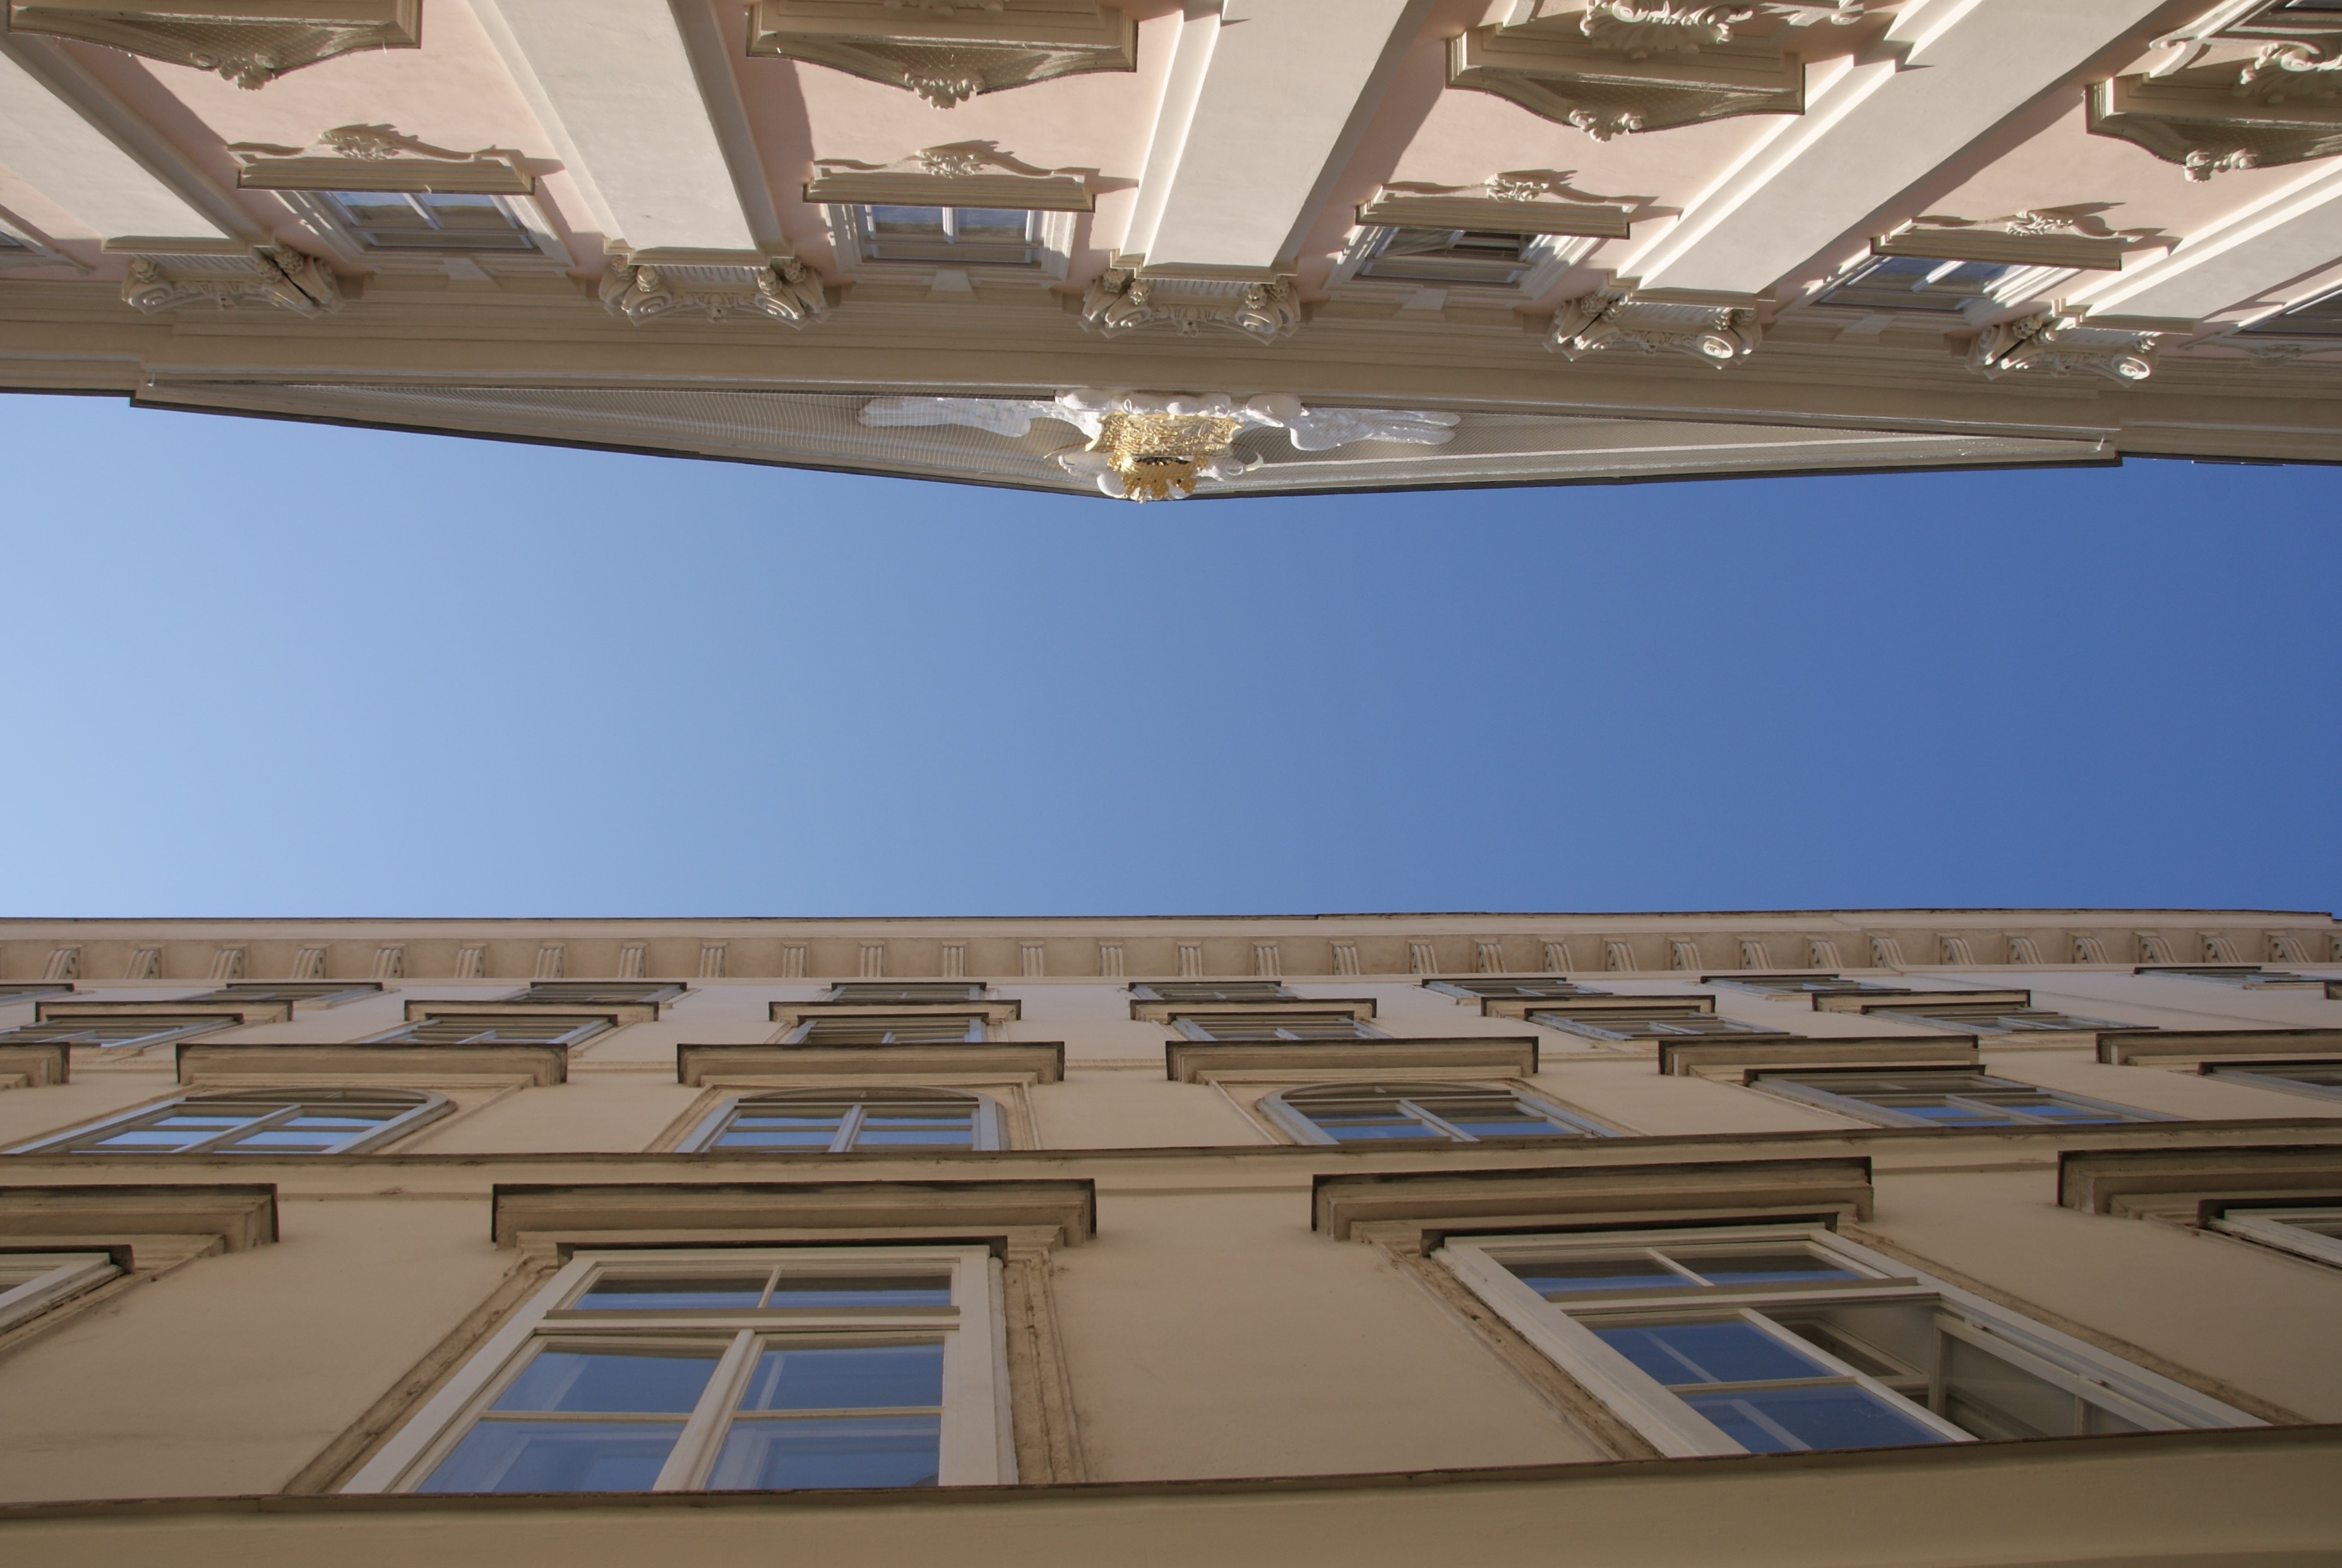
architecture, structure, roof, building, summer, ceiling, facade, historic, design, european, tourist attraction, headquarters, baroque, convention center, daylighting